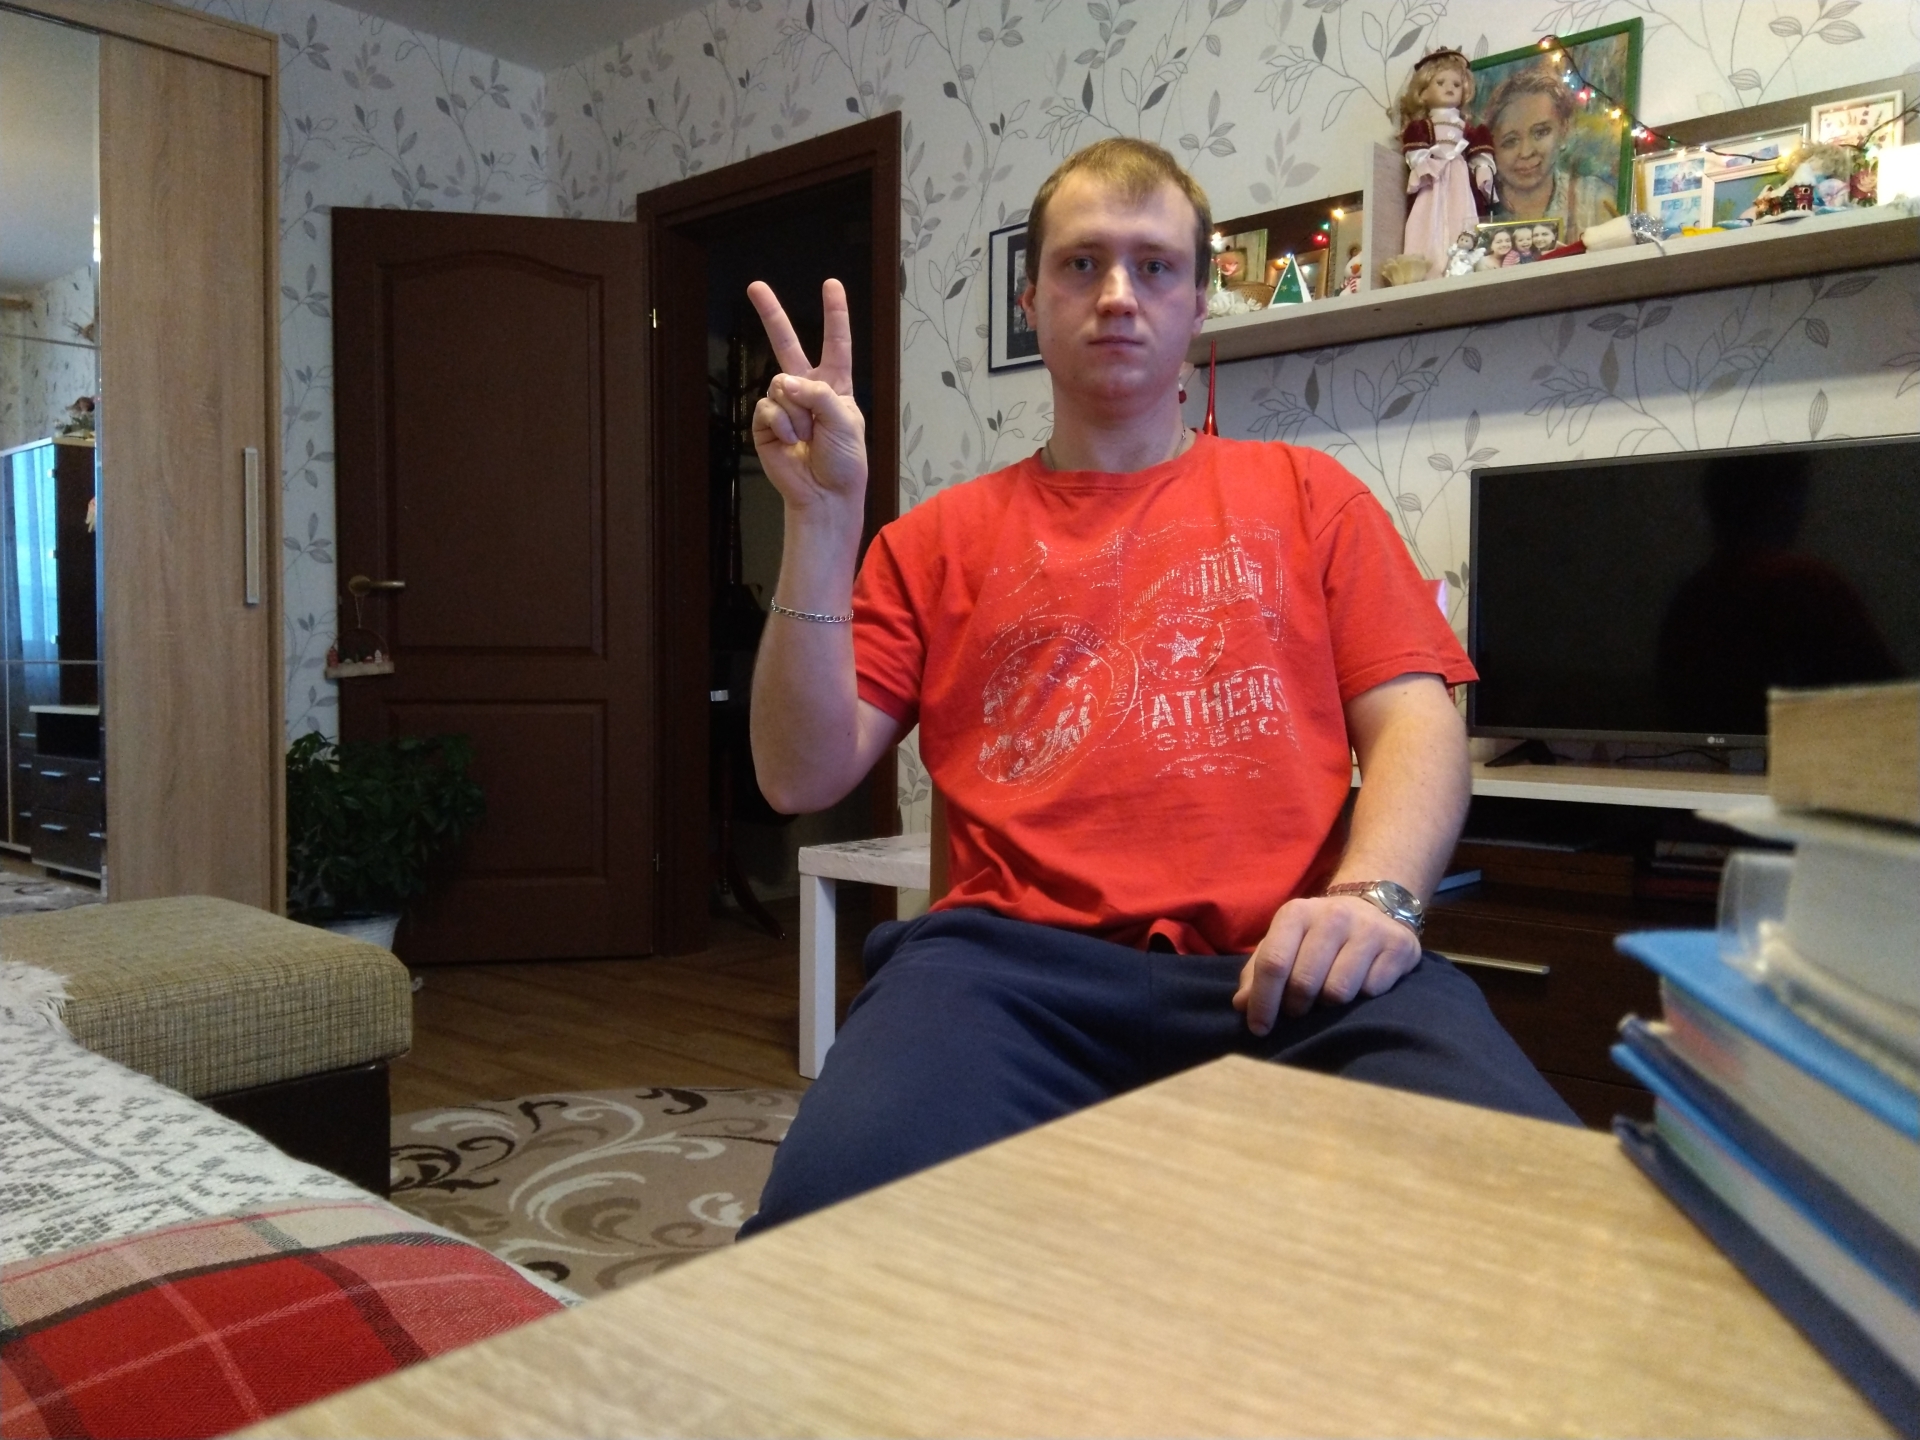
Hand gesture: peace